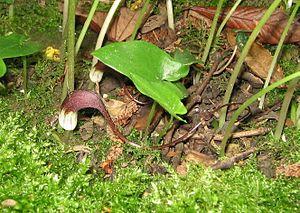
Arisarum proboscideum (détail)
Arisarum est un genre de plantes herbacées de la famille des Araceae qui comprend trois espèces d’origine méditerranéenne.